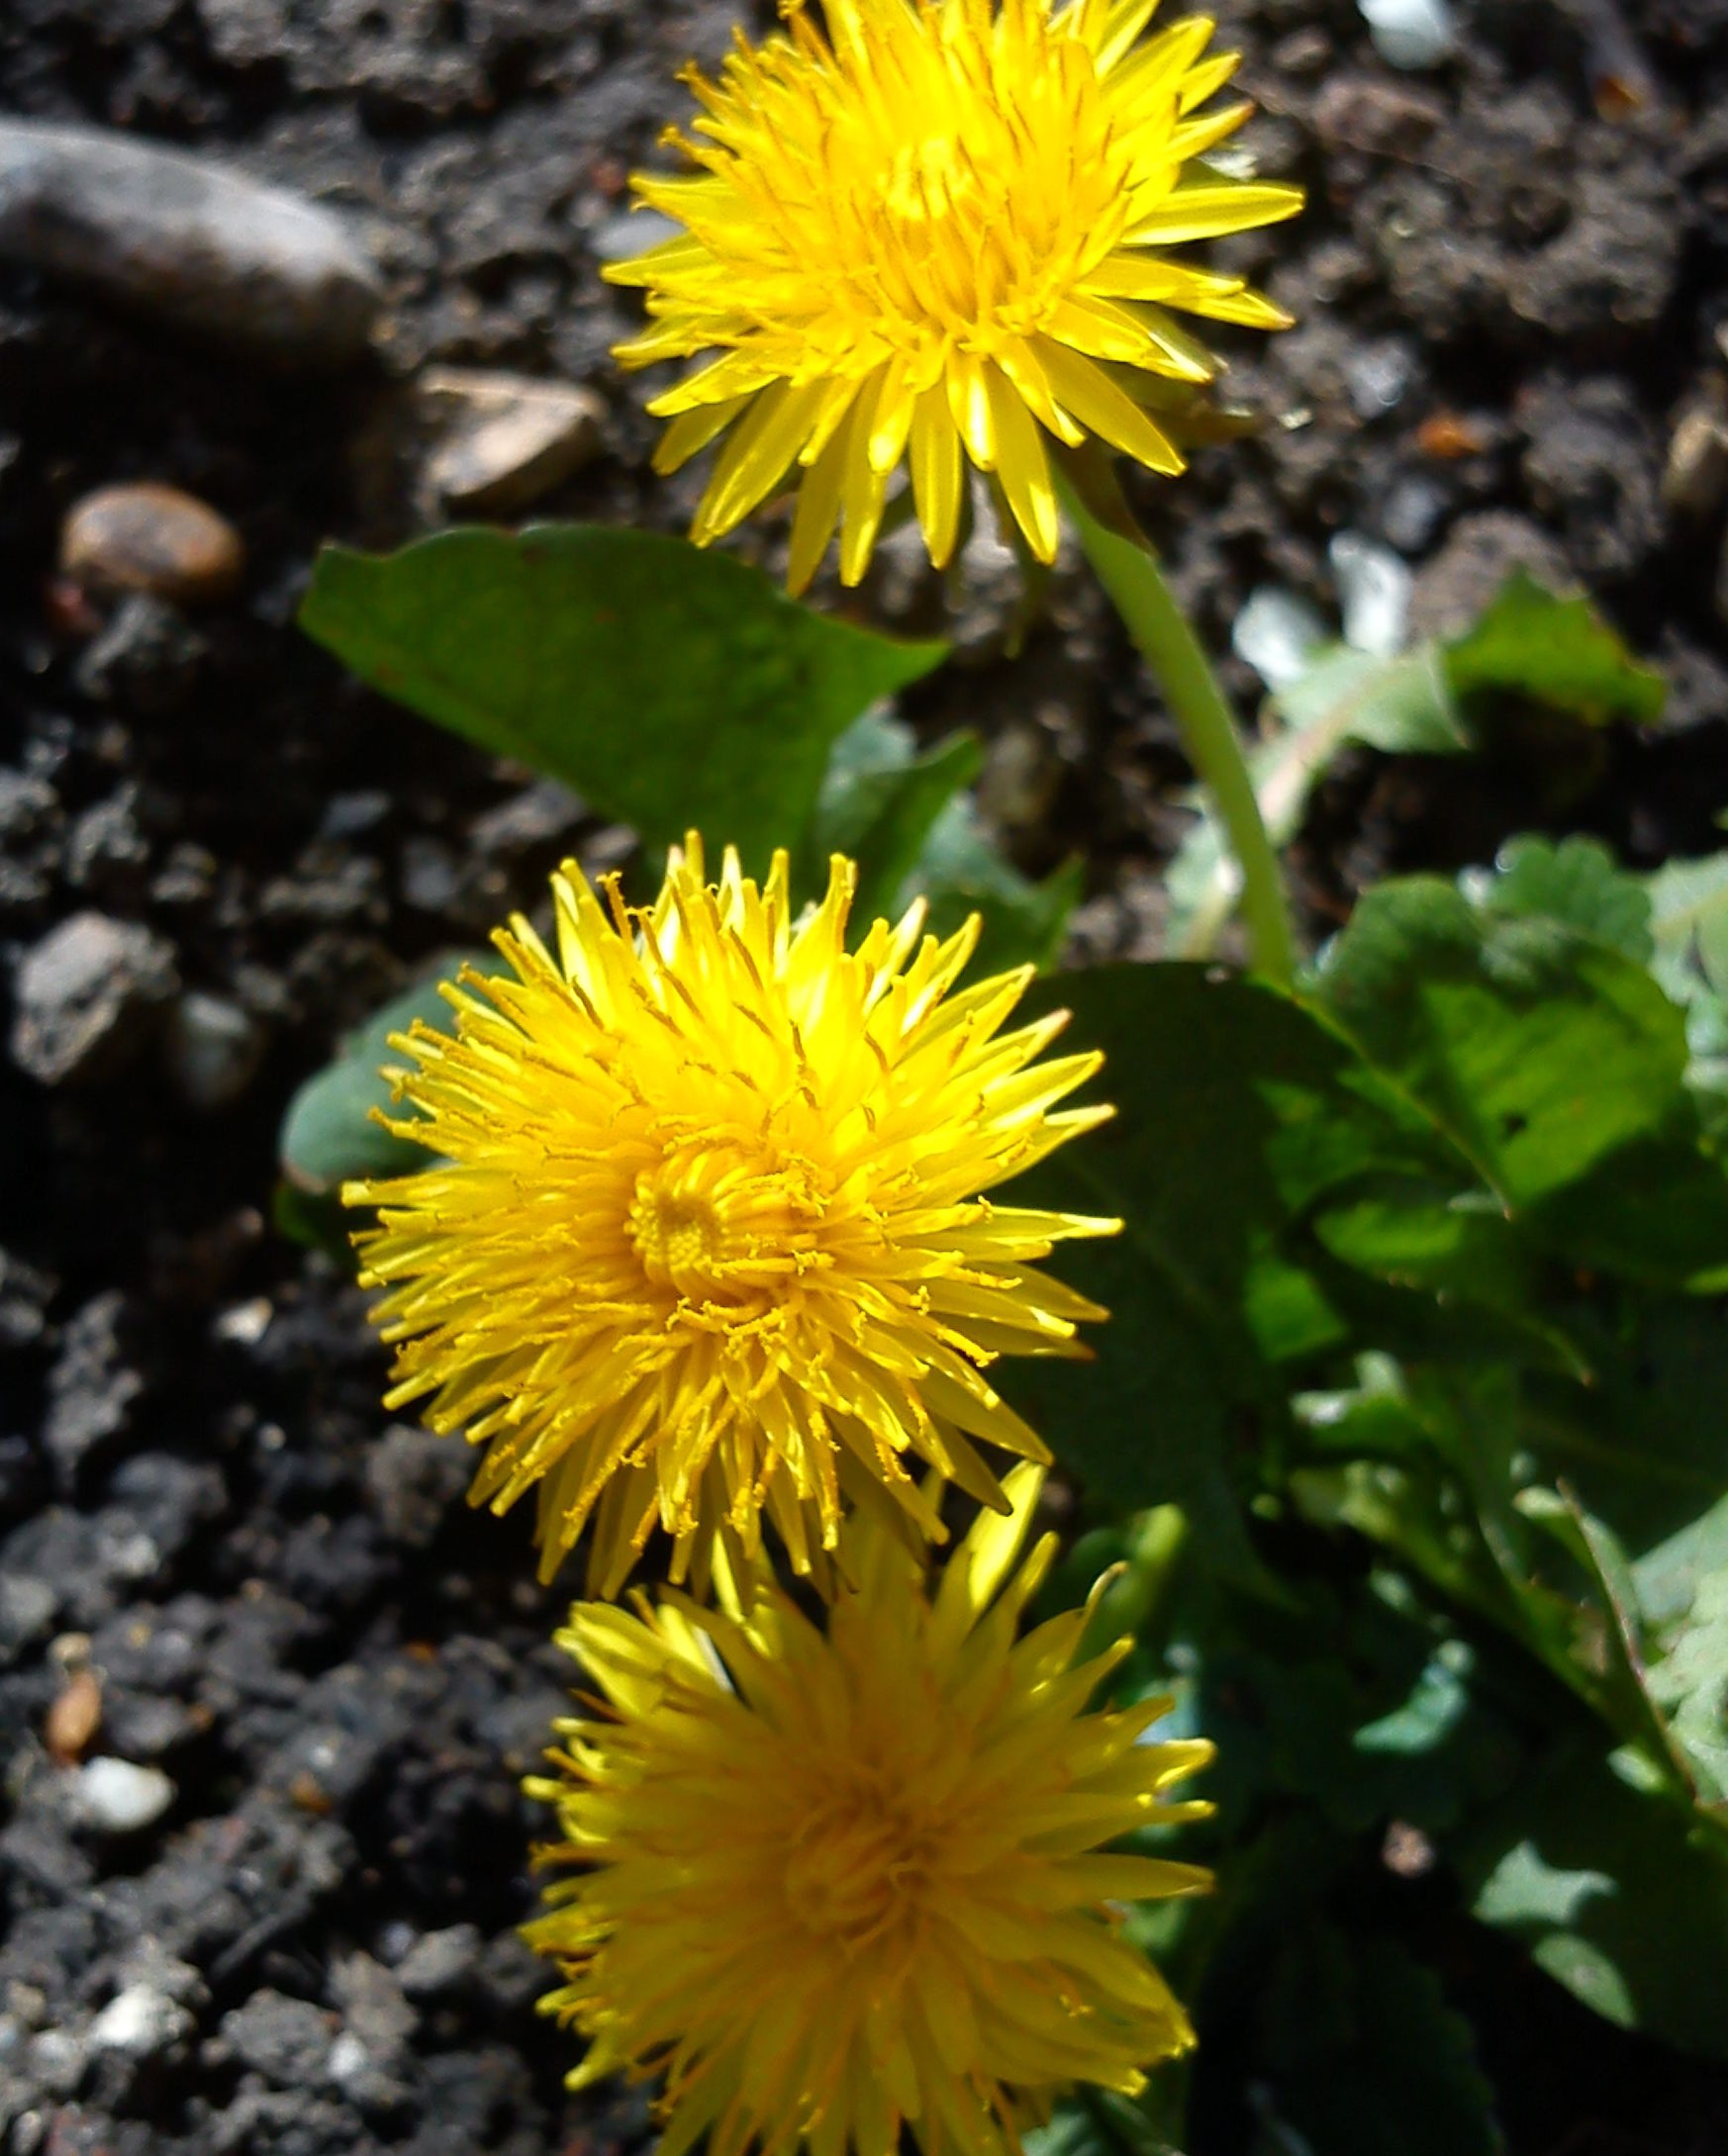
nature, plant, dandelion, leaf, flower, petal, spring, botany, yellow, flora, wildflower, springtime, spring flower, macro photography, flowering plant, daisy family, land plant